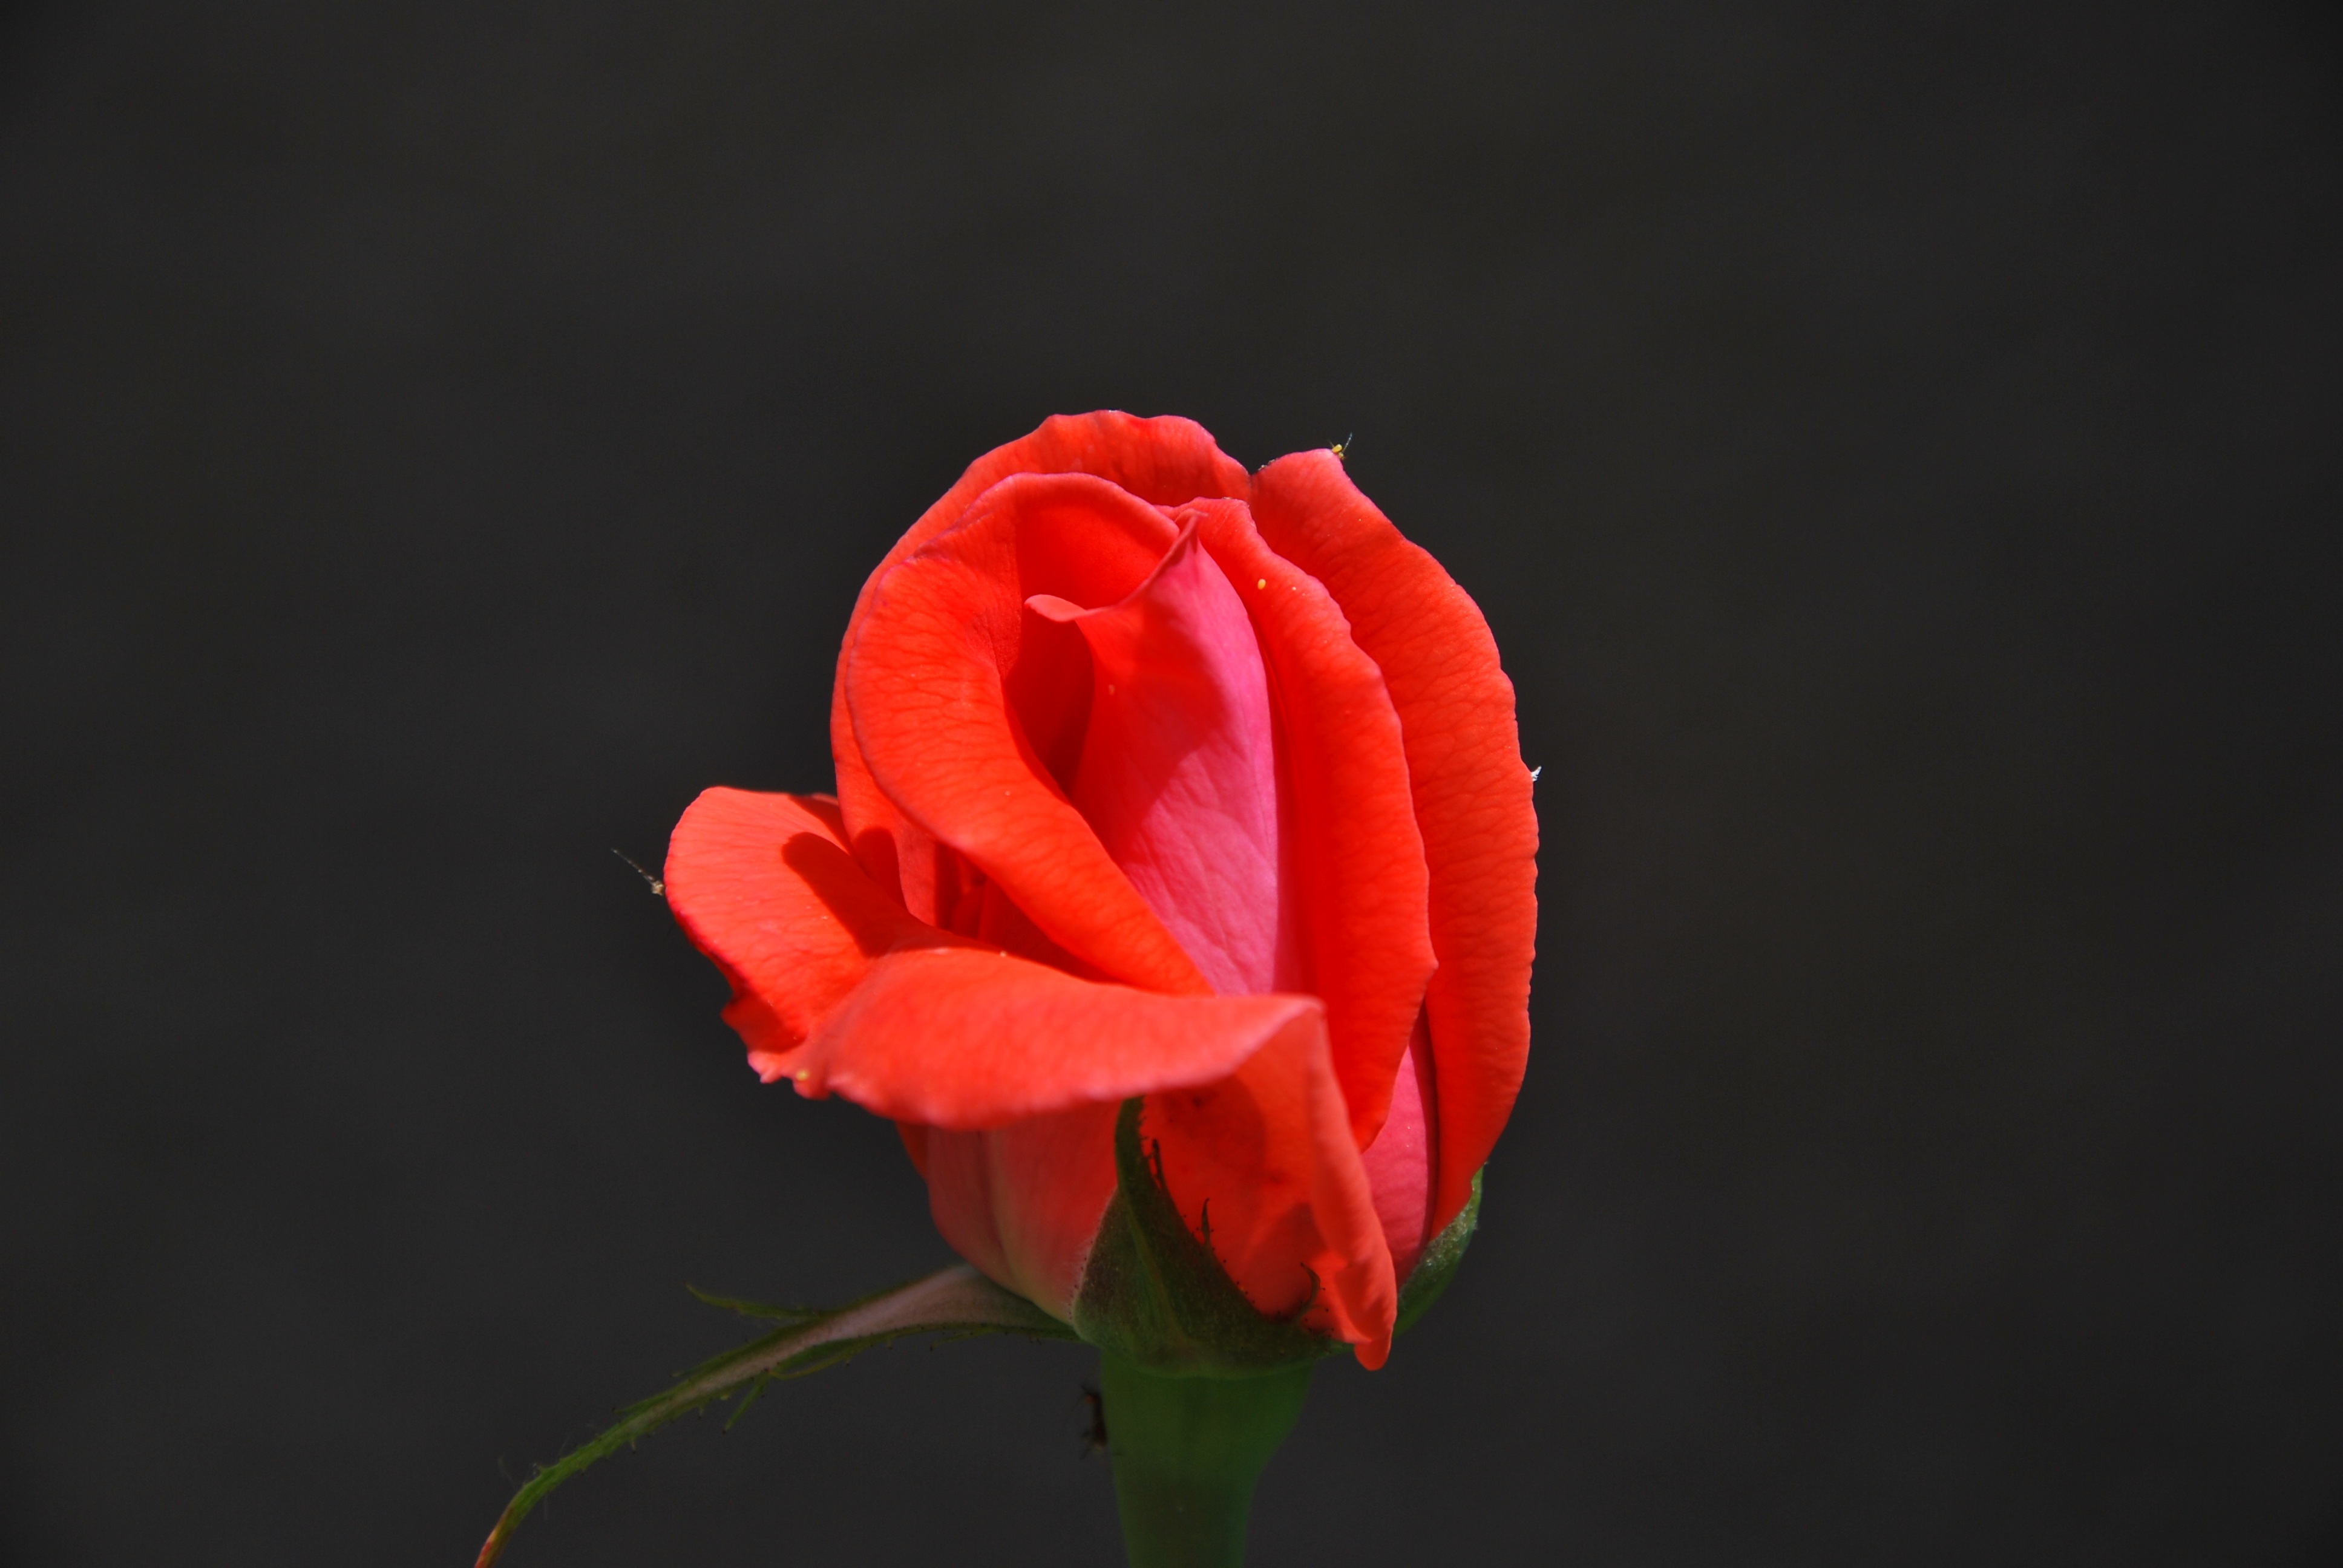
plant, leaf, flower, petal, rose, red, pink, flora, close up, macro photography, flowering plant, garden roses, rose family, plant stem, land plant